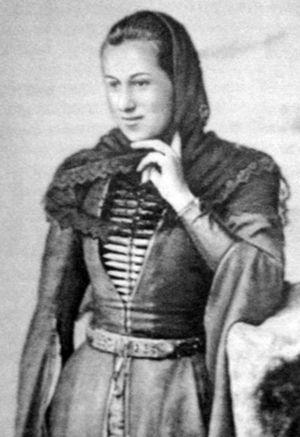
Les Ossètes, ou Osses, forment un peuple vivant dans le Caucase, en Russie et en Géorgie.